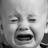
Emotion: sad